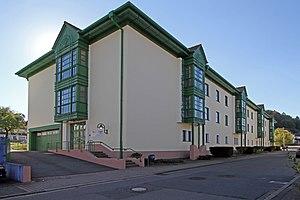
Bâtiment de l'administration de la Collectivité territoriale Rodalben